Joe Keery

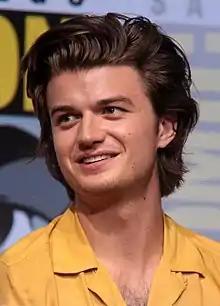
Keery at the 2017 San Diego Comic-Con

Joseph David Keery (born April 24, 1992), also known professionally in music as Djo, is an American actor and musician. He became known for playing Steve Harrington in the science fiction series "Stranger Things" (2016–present), and has since starred in the comedy film "Free Guy" (2021) and in the fifth season of the crime drama series "Fargo" (2023–2024).